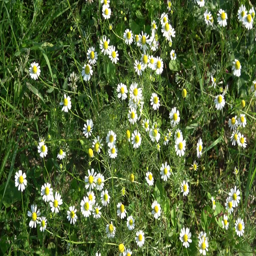
group of daisy flowers are blowing in the wind .